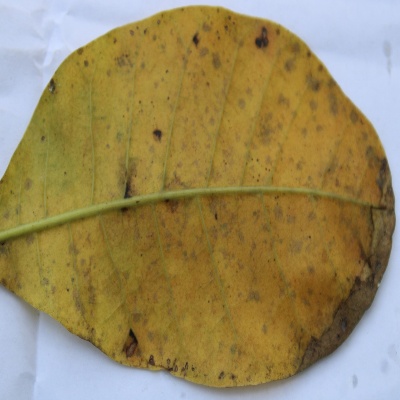
Crop: Cashew
Condition: anthracnose